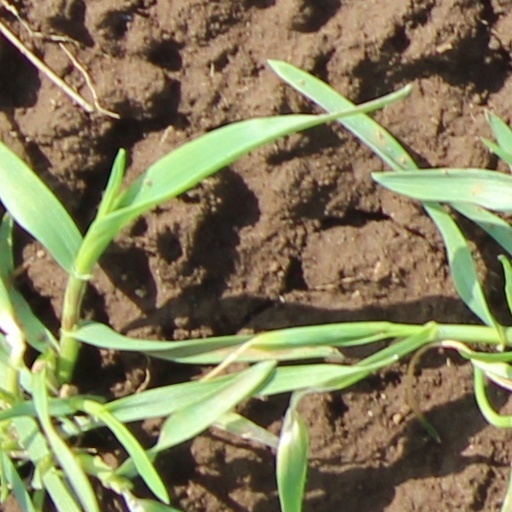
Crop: wheat